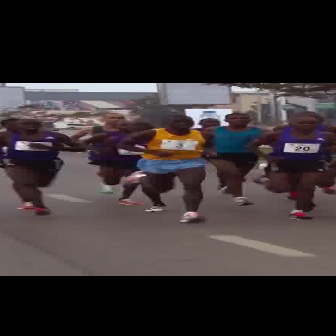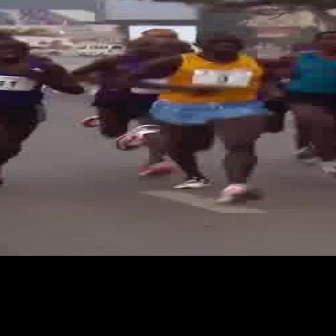
  Please identify the target specified by the bounding box [111,114,220,223] in the first image and locate it in the second image. Return the coordinates in [x_min,y_min,x_max,y_max] format.
Answer: [111,32,284,204]